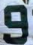
Number: 9